All Creatures Great and Small (1978 TV series)

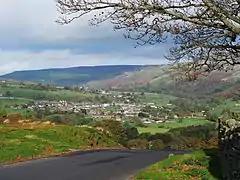
Robert Hardy preferred to stay by himself in the village of Reeth, about fifteen miles from where the rest of the cast was based

After a meet-and-greet for the cast in June 1977, filming began the following month. "The first thing we did was a filming block on location in North Yorkshire," explained Peter Davison. "I just remember driving up and seeing this beautiful countryside that I'd never seen before. It was untouched. Initially we stayed in a little place called West Witton in Wensleydale, in between Leyburn and Askrigg." Robert Hardy, meanwhile, stayed fifteen miles by road to the northeast, at the Punch Bowl Inn in Low Row, near Reeth. "He'd found this rather grand little bed and breakfast place," confirmed Davison. "He would invite us around for dinner and would normally be sat there working on the script and would go in the next day, bang it on the table and say, 'I've rewritten this, here it is!' It was usually better."